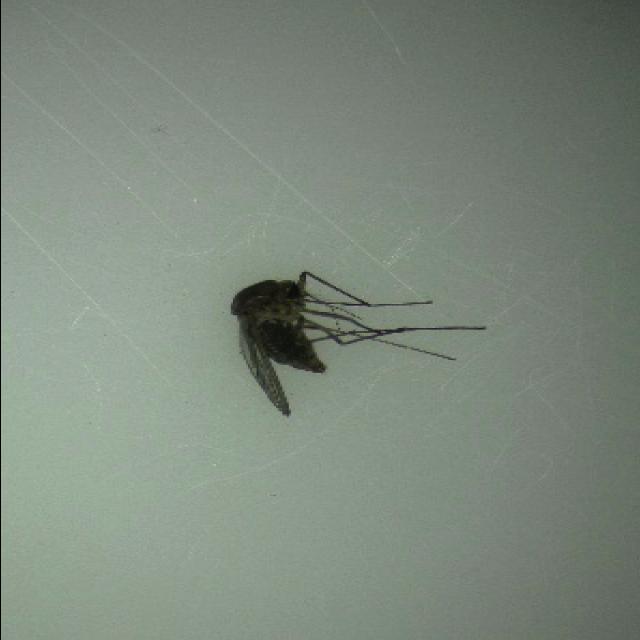
Species: culex_tritaeniorhynchus